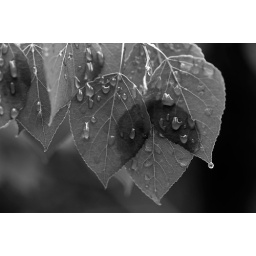
leaves and water drops in black and white